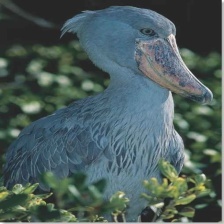
Species: SHOEBILL
Scientific name: BALAENICEPS REX